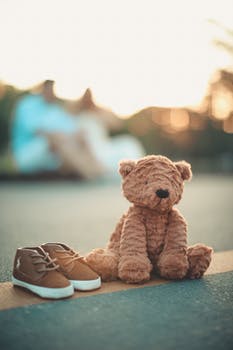
Label: No Watermark